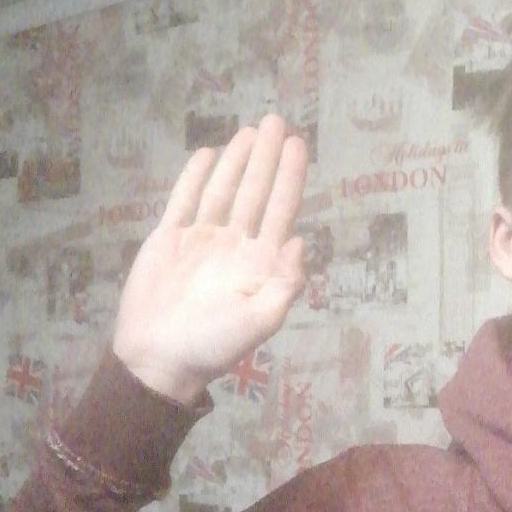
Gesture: stop